Answer in natural language. Which point is closer to the camera taking this photo, point B  or point C? Choose between the following options: B or C
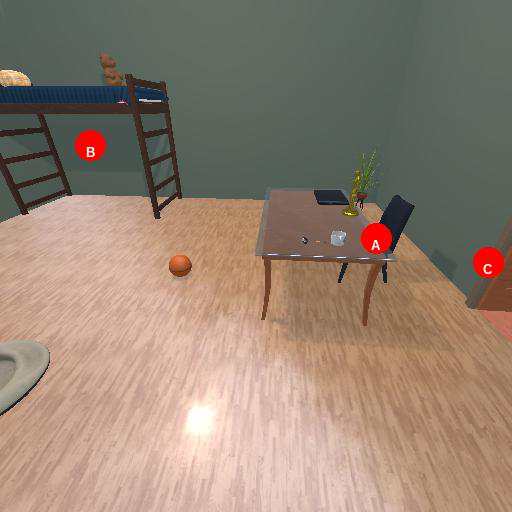
<answer>C</answer>